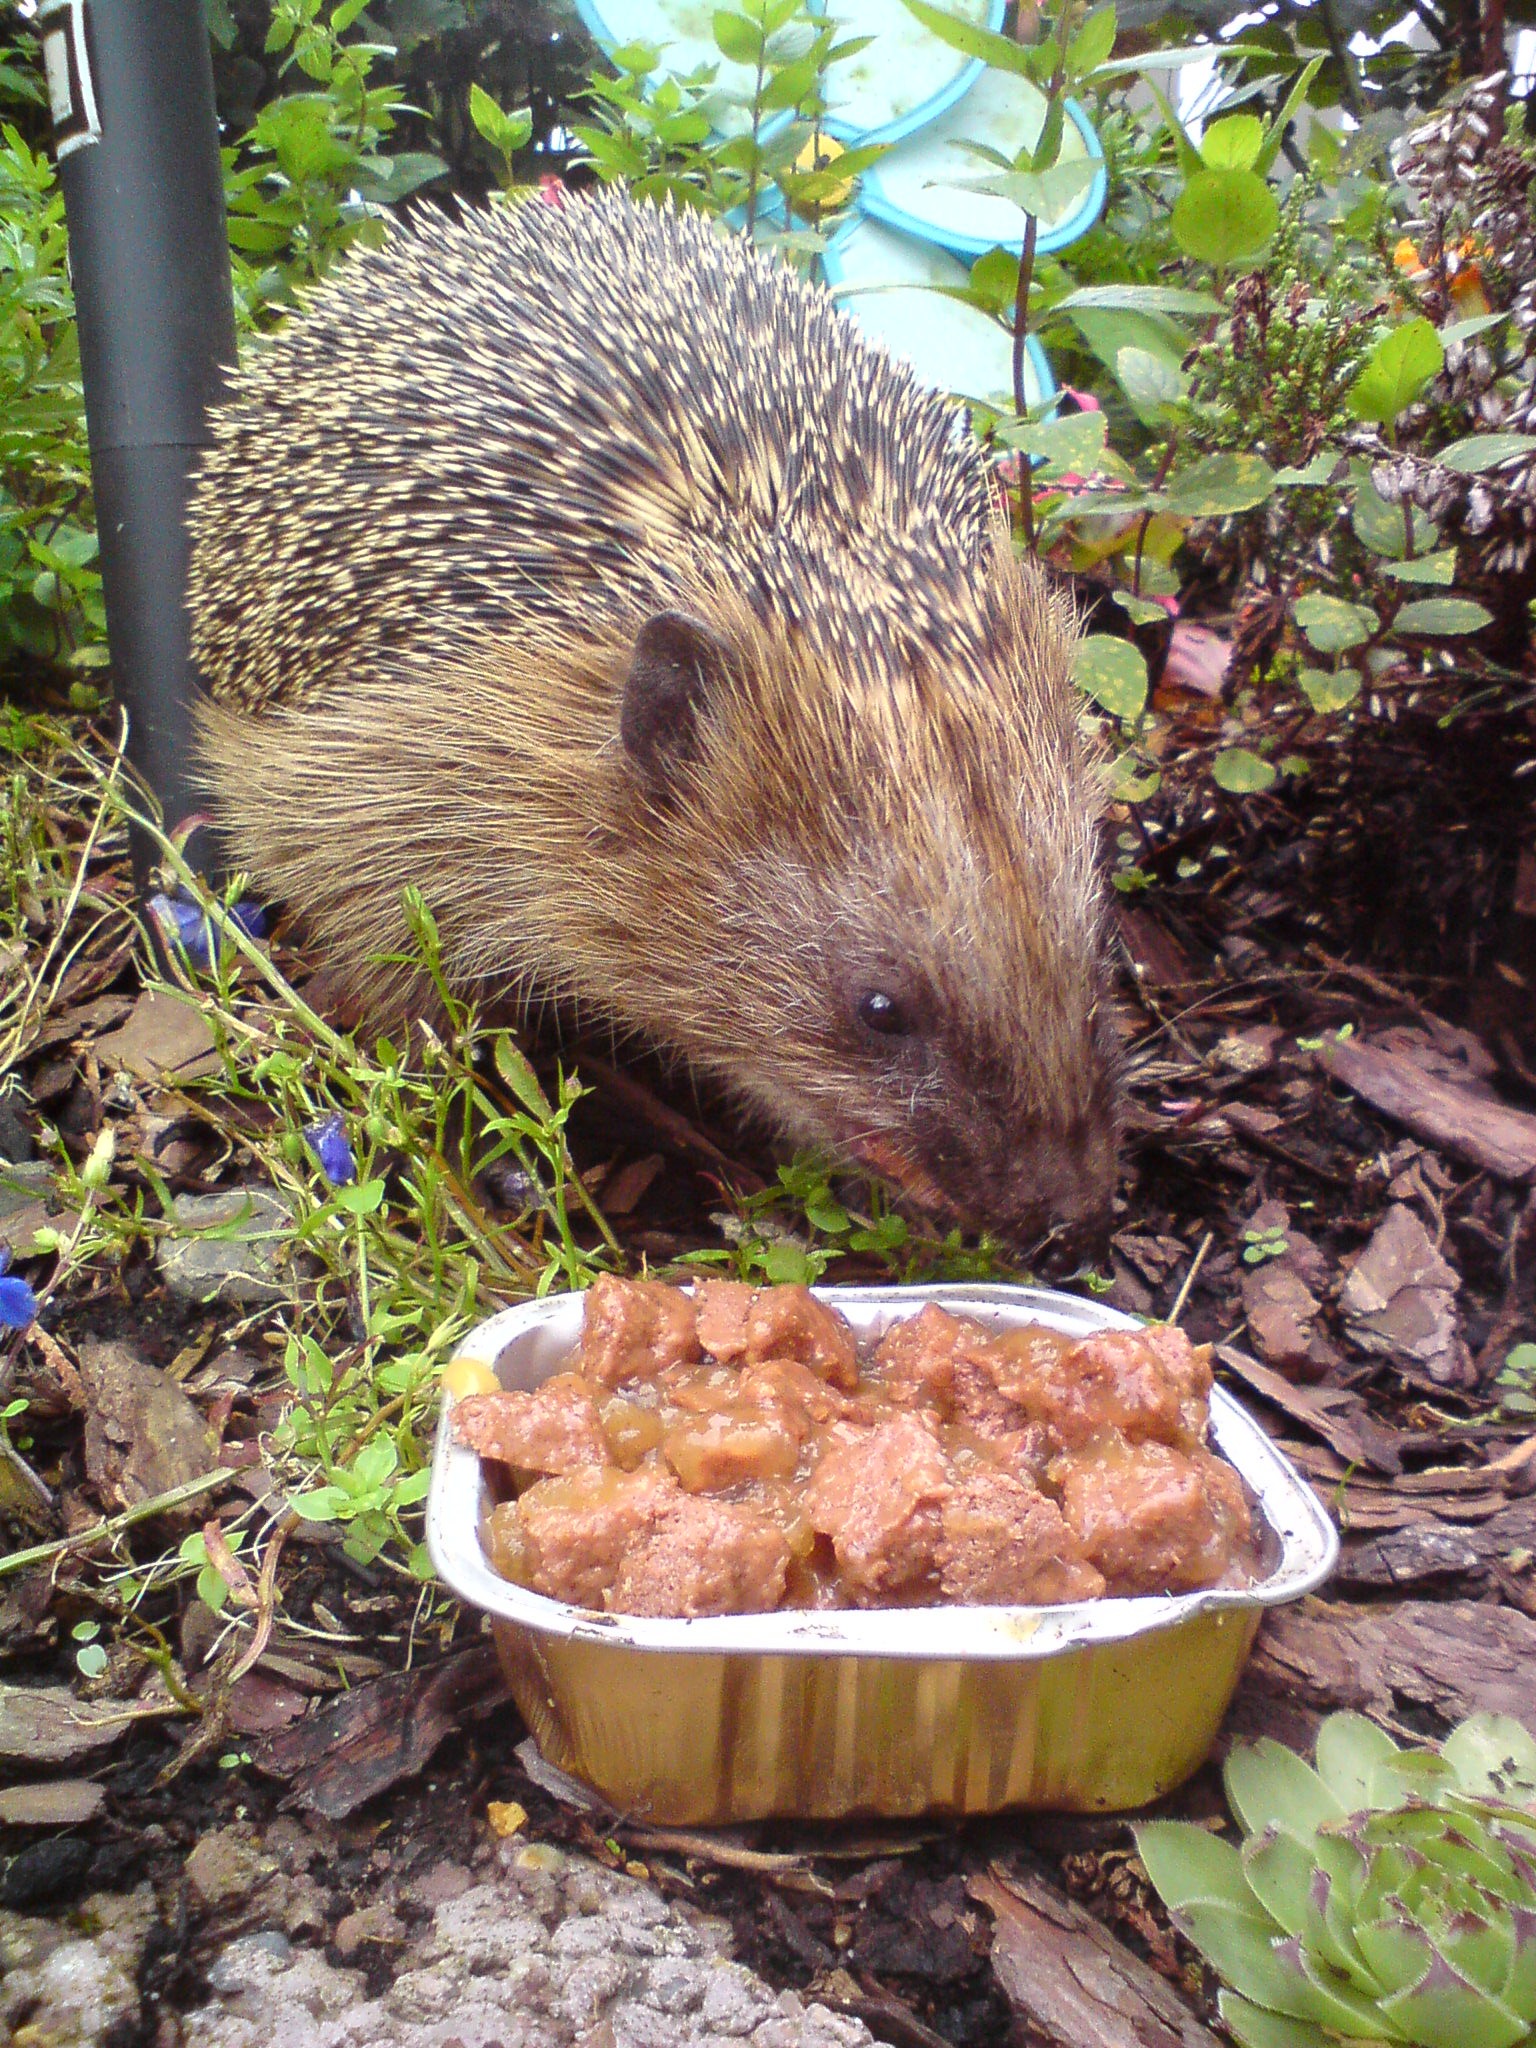
nature, prickly, animal, cute, wildlife, mammal, rodent, fauna, hedgehog, vertebrate, spur, echidna, erinaceidae, domesticated hedgehog